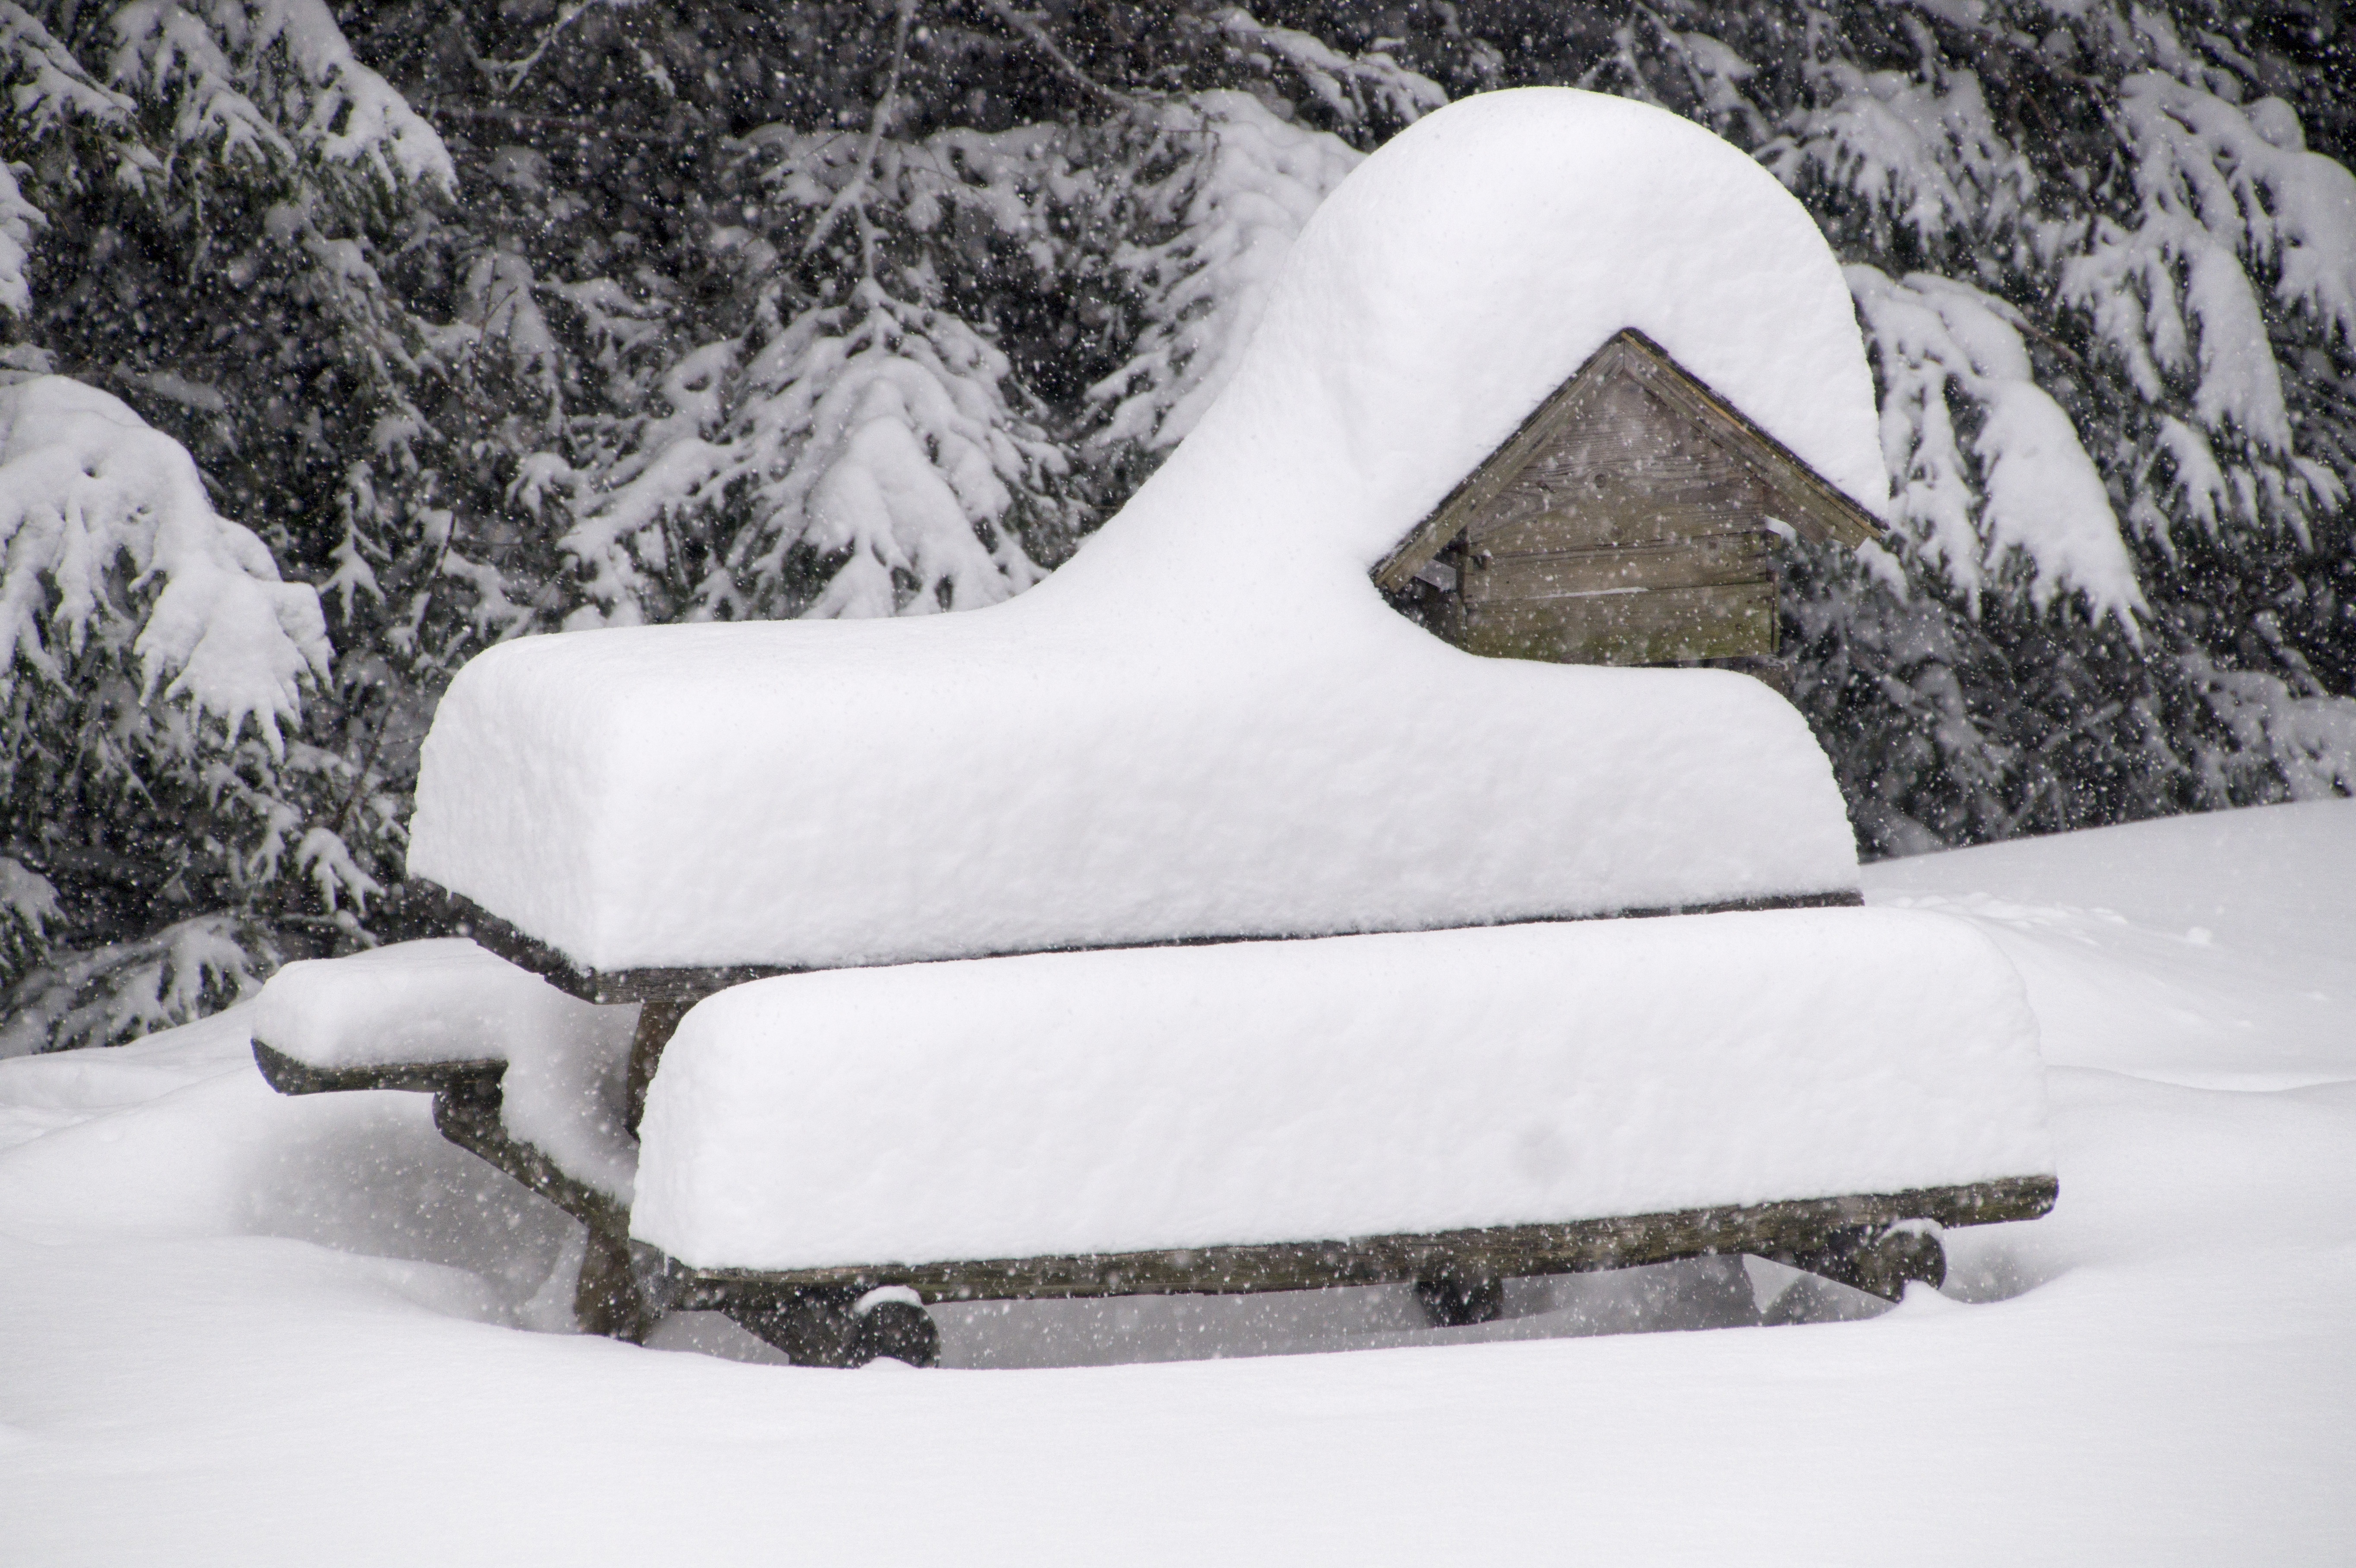
landscape, snow, winter, white, weather, snowy, season, blizzard, wintry, freezing, winter storm